Dover Transit Center

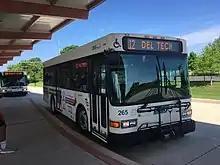
DART First State bus 265 at the Dover Transit Center on the Route 112 line

There are eight local bus routes that connect the Dover Transit Center to points in Dover and Kent County. The Route 101 bus runs from the transit center via Walker Road to Dover High School and the Greentree Village Shopping Center in West Dover. The Route 102 bus operates from the bus terminal to the Gateway West Shopping Center in West Dover. The Route 104 bus runs from the Dover Transit Center south to Rodney Village and Camden, where it ends at the Walmart in Camden. The Route 105 bus runs from the transit center south via South State Street to the Moores Lake Shopping Center, Gateway South Shopping Center, and Dover Air Force Base. The Route 107 bus operates from the bus terminal to the State Capitol Complex, the Blue Hen Corporate Center, and Luther Village. The Route 108 bus runs from the Dover Transit Center to Towne Point and the Dover Mall. The Route 109 bus runs from the transit center to the Dover Mall and the Sam's Club in North Dover. The Route 112 bus operates from the bus terminal via West Dover to Delaware Technical Community College and the Scarborough Road Park & Ride. There are also four inter-county bus routes that run from the Dover Transit Center to other parts of Delaware. The Route 301 bus runs from the Dover Transit Center north to Wilmington. The Route 302 bus operates from the transit center north to Middletown. The Route 303 bus runs from the bus terminal south to Georgetown via Milford and Milton. The Route 307 operates from the Dover Transit Center to Lewes via Milford.